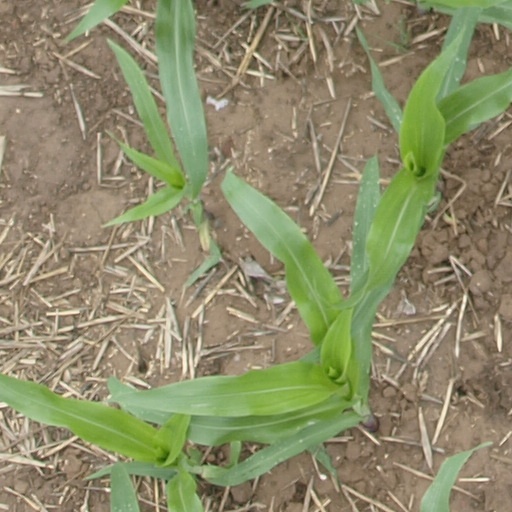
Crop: maize; corn